Russian submarine Kuzbass

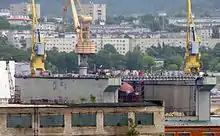
"Kuzbass" being dry docked on 27 June 2015

In July 2008, the boat took part in the KTOF Naval Parade in the Amur Bay dedicated to the Day of the Navy. From September to December, emergency repairs took place in the city of Bolshoy Kamen.